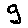
Label: 9